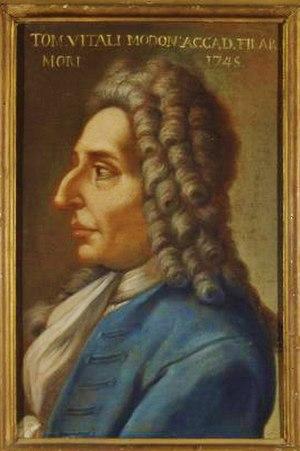
Tomaso Antonio Vitali est un violoniste et compositeur baroque italien de la fin du XVIIᵉ et de la première moitié du XVIIIᵉ siècle.